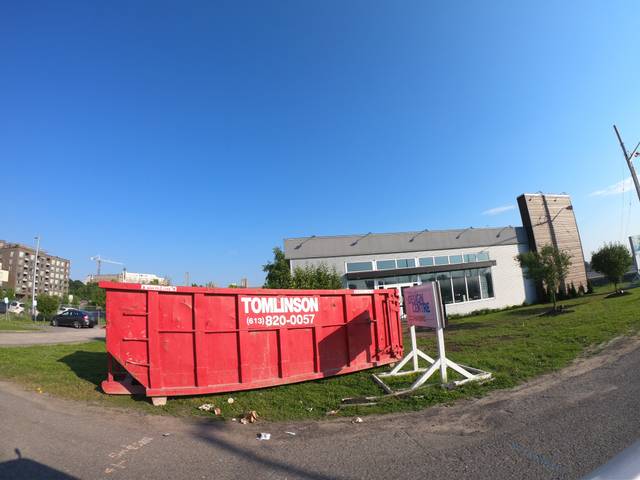
Region: Canada
Coordinates: 45.416, -75.714